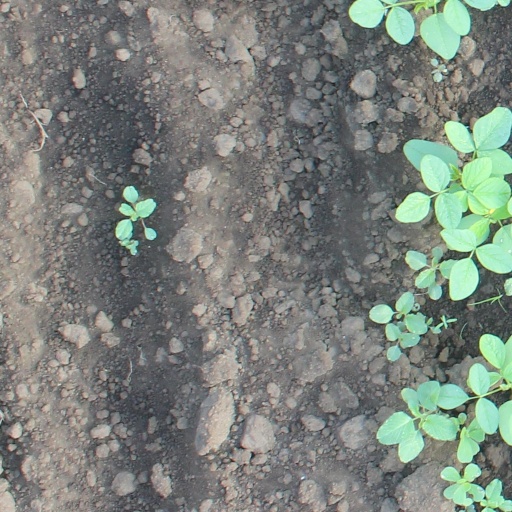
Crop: soybean